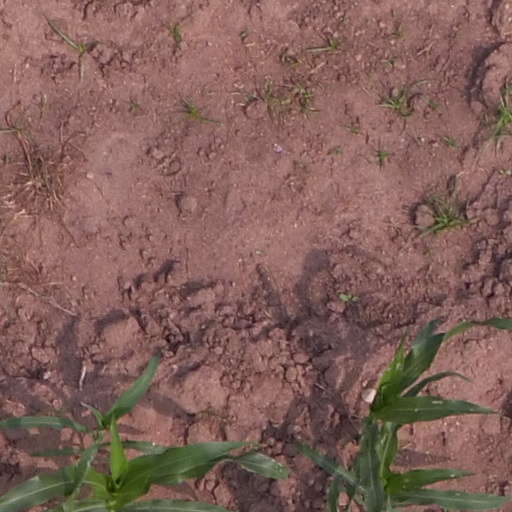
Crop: maize; corn